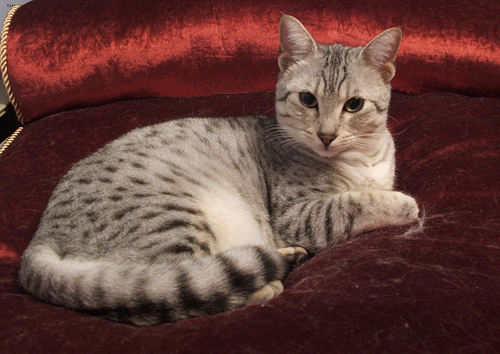
Breed: egyptian mau